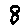
Label: 8